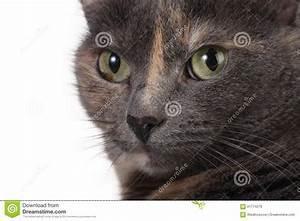
cat